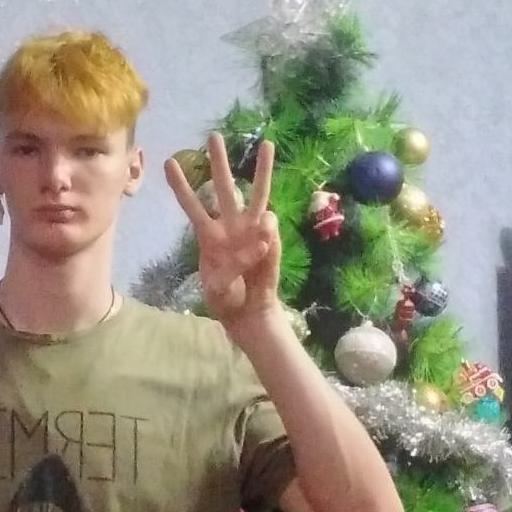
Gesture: three